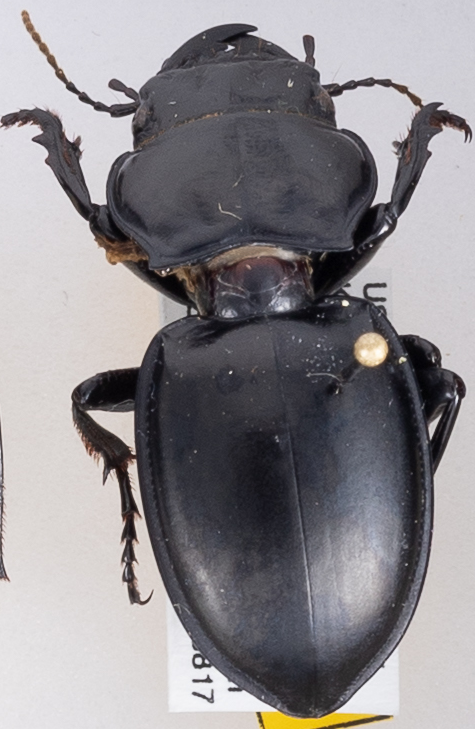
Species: Pasimachus californicus
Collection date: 2015-08-17
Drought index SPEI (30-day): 0.318
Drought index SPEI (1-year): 0.454
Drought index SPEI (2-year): -0.27